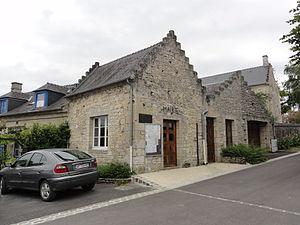
Soucy est une commune française située dans le département de l'Aisne, en région Hauts-de-France.